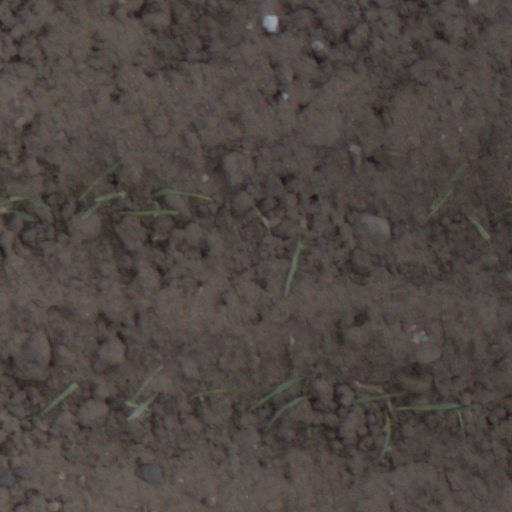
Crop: wheat